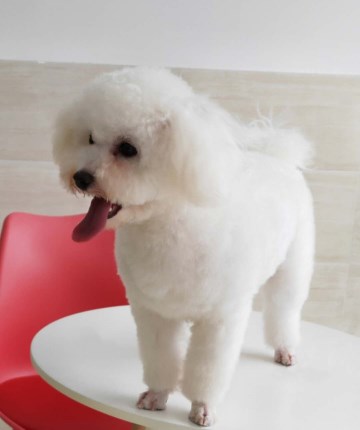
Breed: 3083-n000117-Bichon_Frise